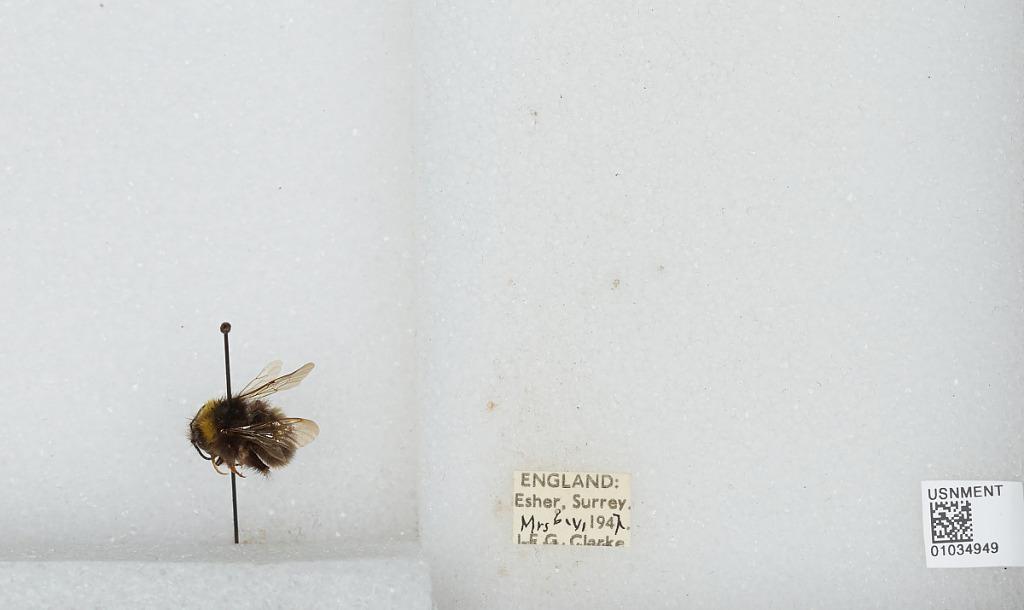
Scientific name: Bombus (Pyrobombus) pratorum (Linnaeus)
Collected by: J. Clarke
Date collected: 1947-6-6
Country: United Kingdom
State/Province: England
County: Surrey
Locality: Esher
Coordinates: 51.3691, -0.365